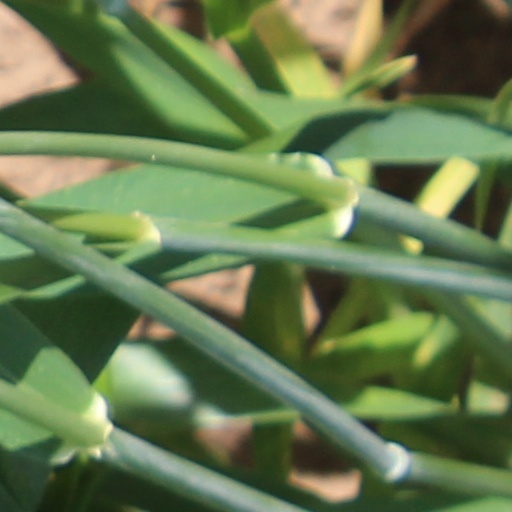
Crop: wheat